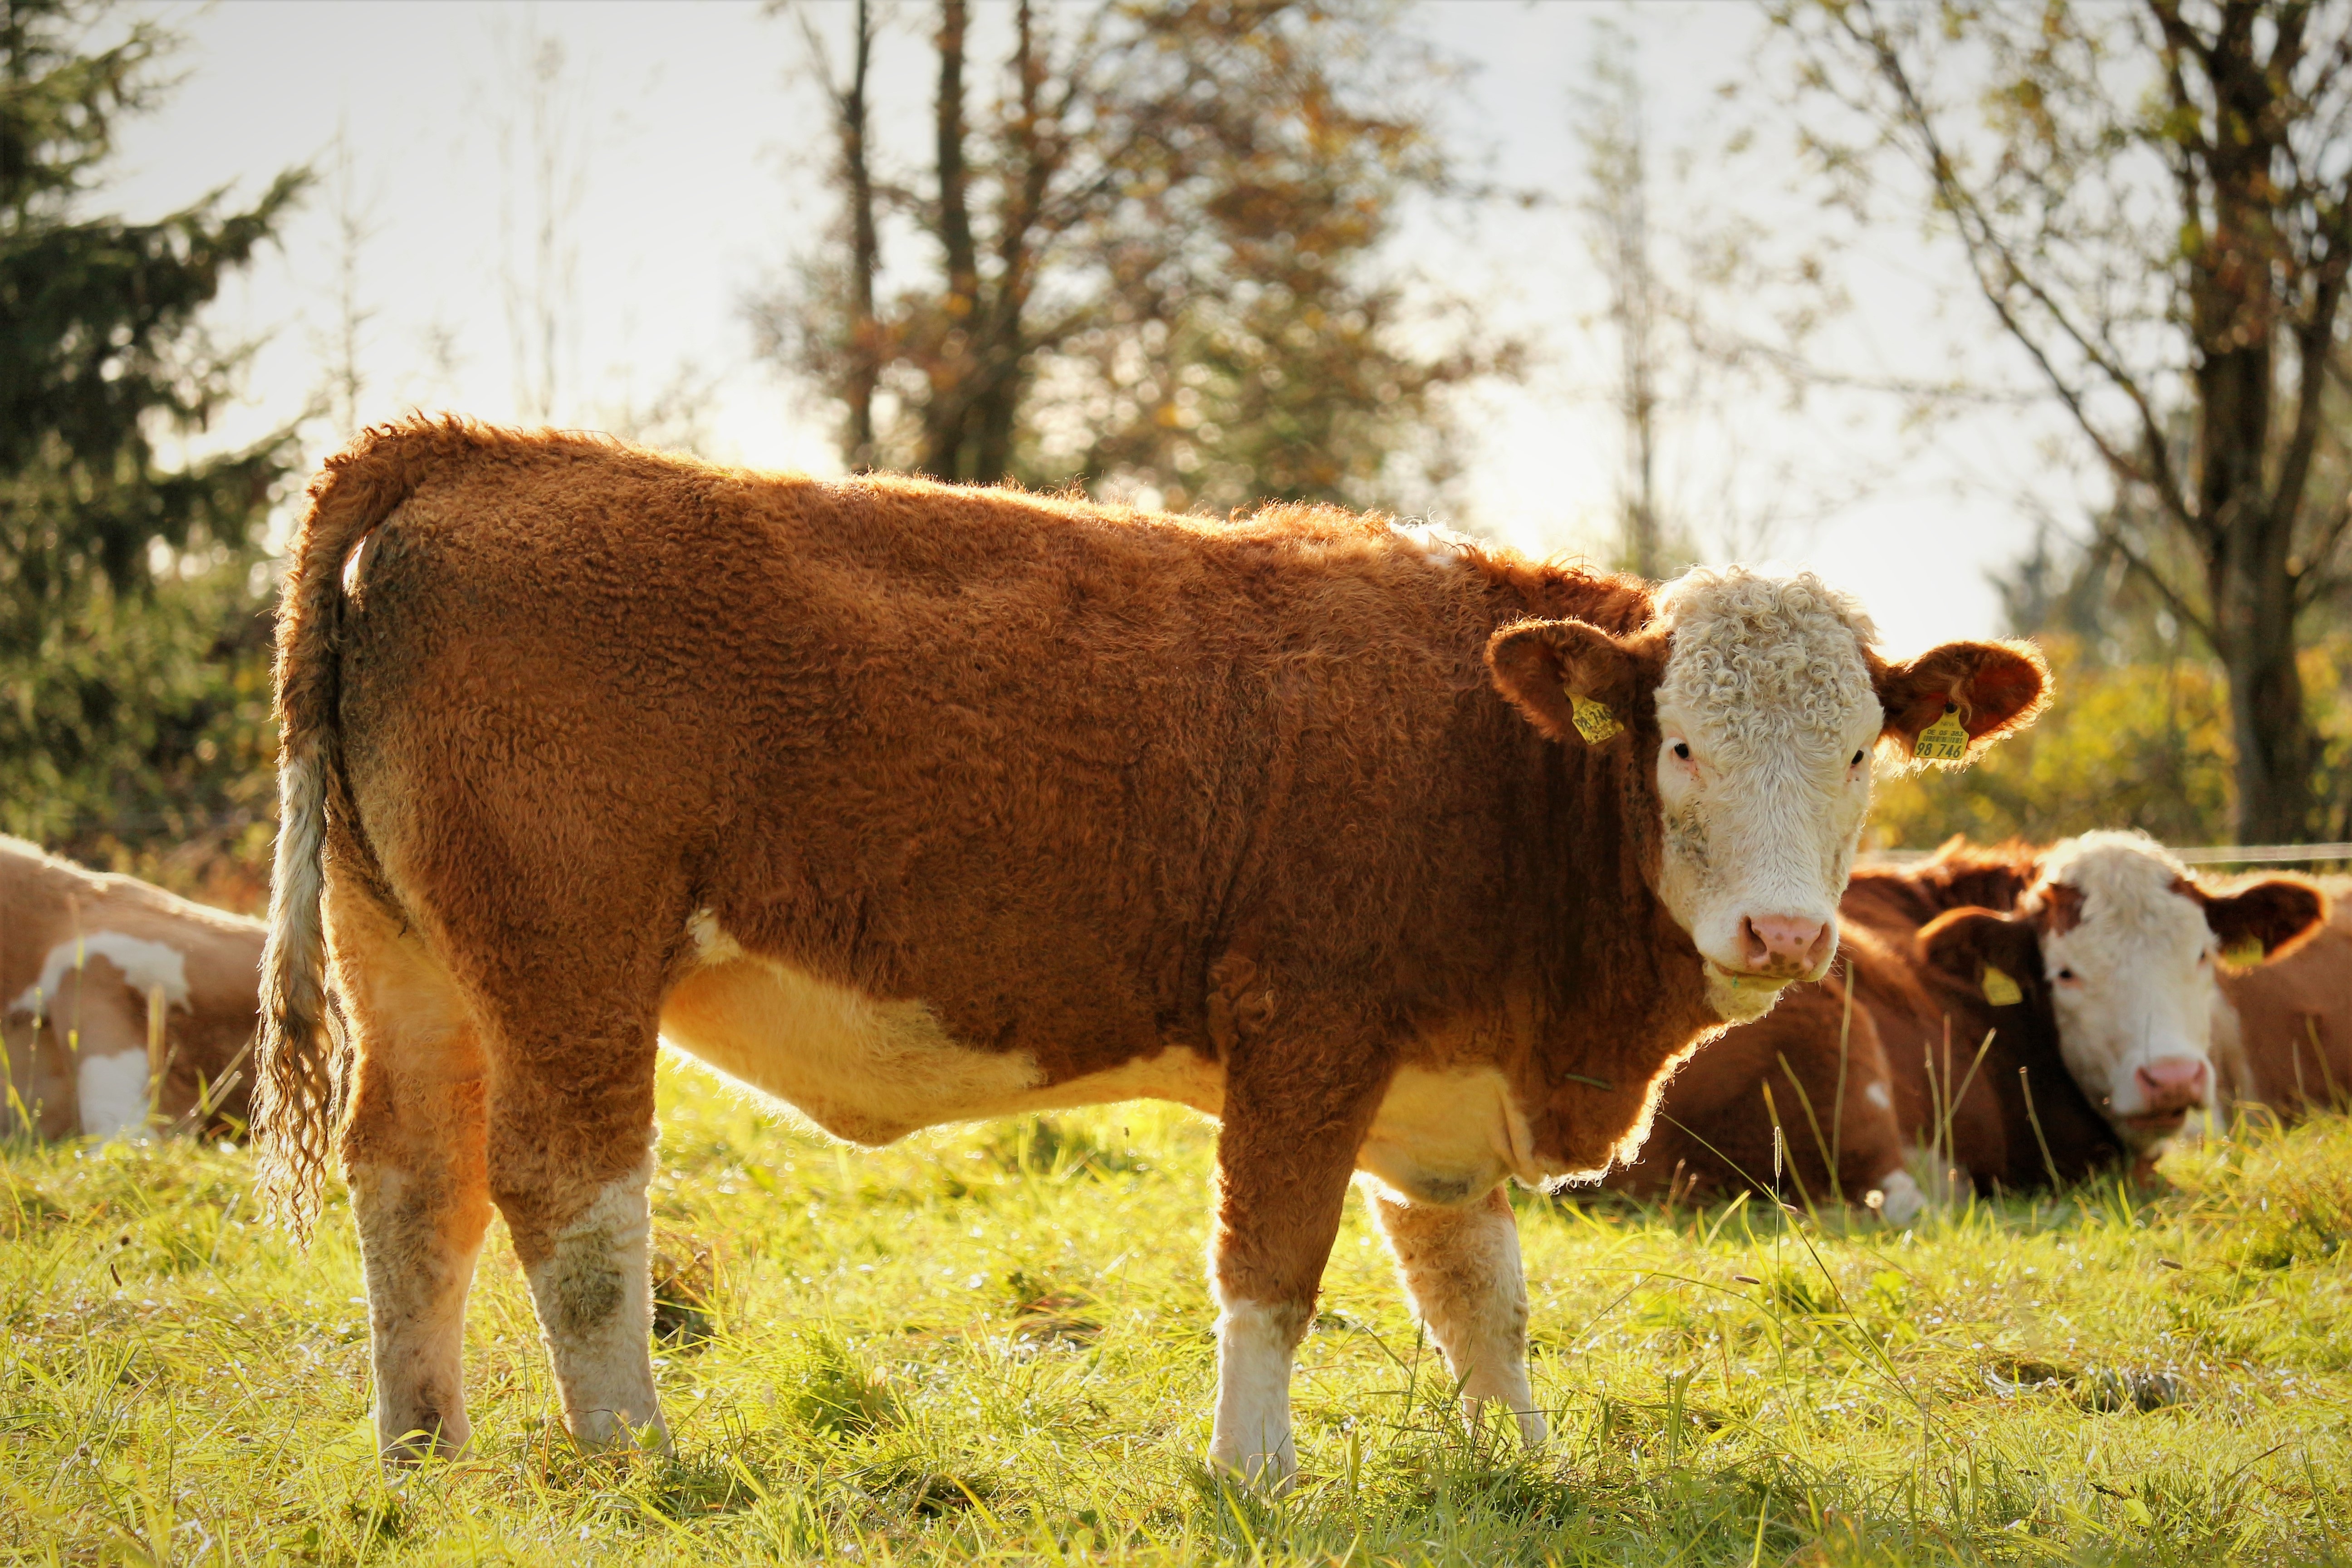
cow, meadow, cows, animal, pasture, nature, cattle, tradition, agriculture, beef, livestock, summer, ruminant, landscape, farmer, meat, graze, mountain, mountain meadows, grass, lying, close